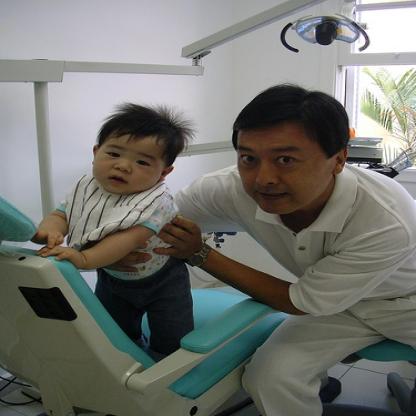
Scene: Indoor